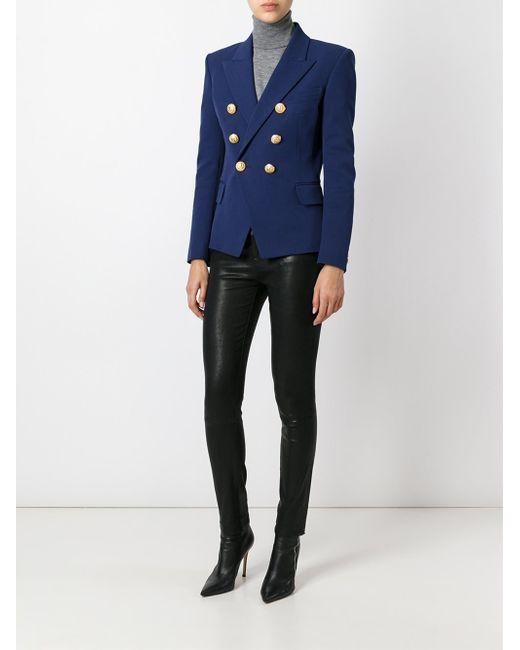
daek blauer formeller Mantel mit goldenen Knöpfen